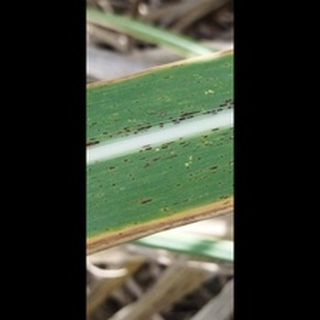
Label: sugarcane_rust